Yohann Thuram-Ulien

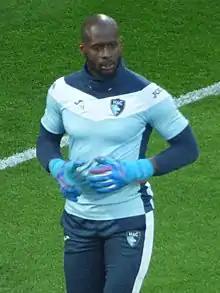
Thuram in 2019

Yohann Georges Thuram-Ulien (born 31 October 1988) is a professional footballer who plays as a goalkeeper. Born in metropolitan France, he represented Guadeloupe at international level.